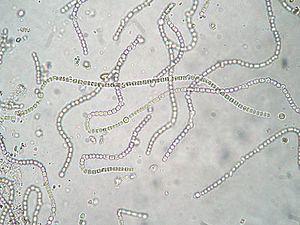
La famille des Nostocaceae est une famille de cyanobactéries de l’ordre des Nostocales.